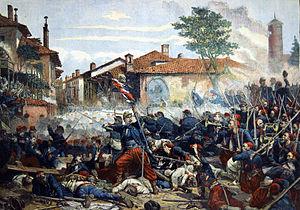
Cette page concerne l'année 1859 du calendrier grégorien.